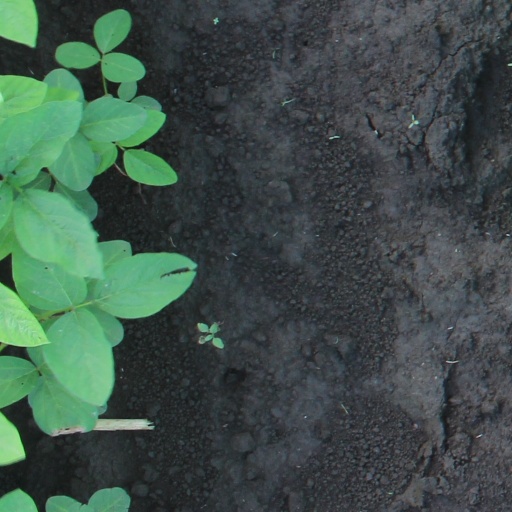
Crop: soybean